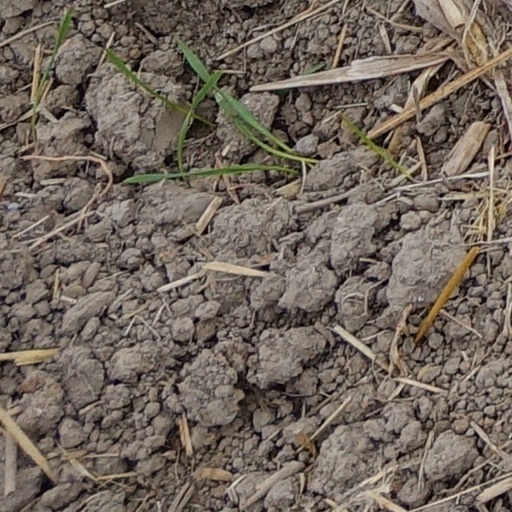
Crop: wheat